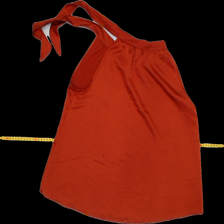
View: back
Type: Top
Category: Ladies
Brand: Not Applicable
Colors: Brown
Material: 100% polyester
Cut: Regular, C-collar
Season: Summer
Trend: No trend
Stains: Yes
Price range: <50
Recommended usage: Recycle